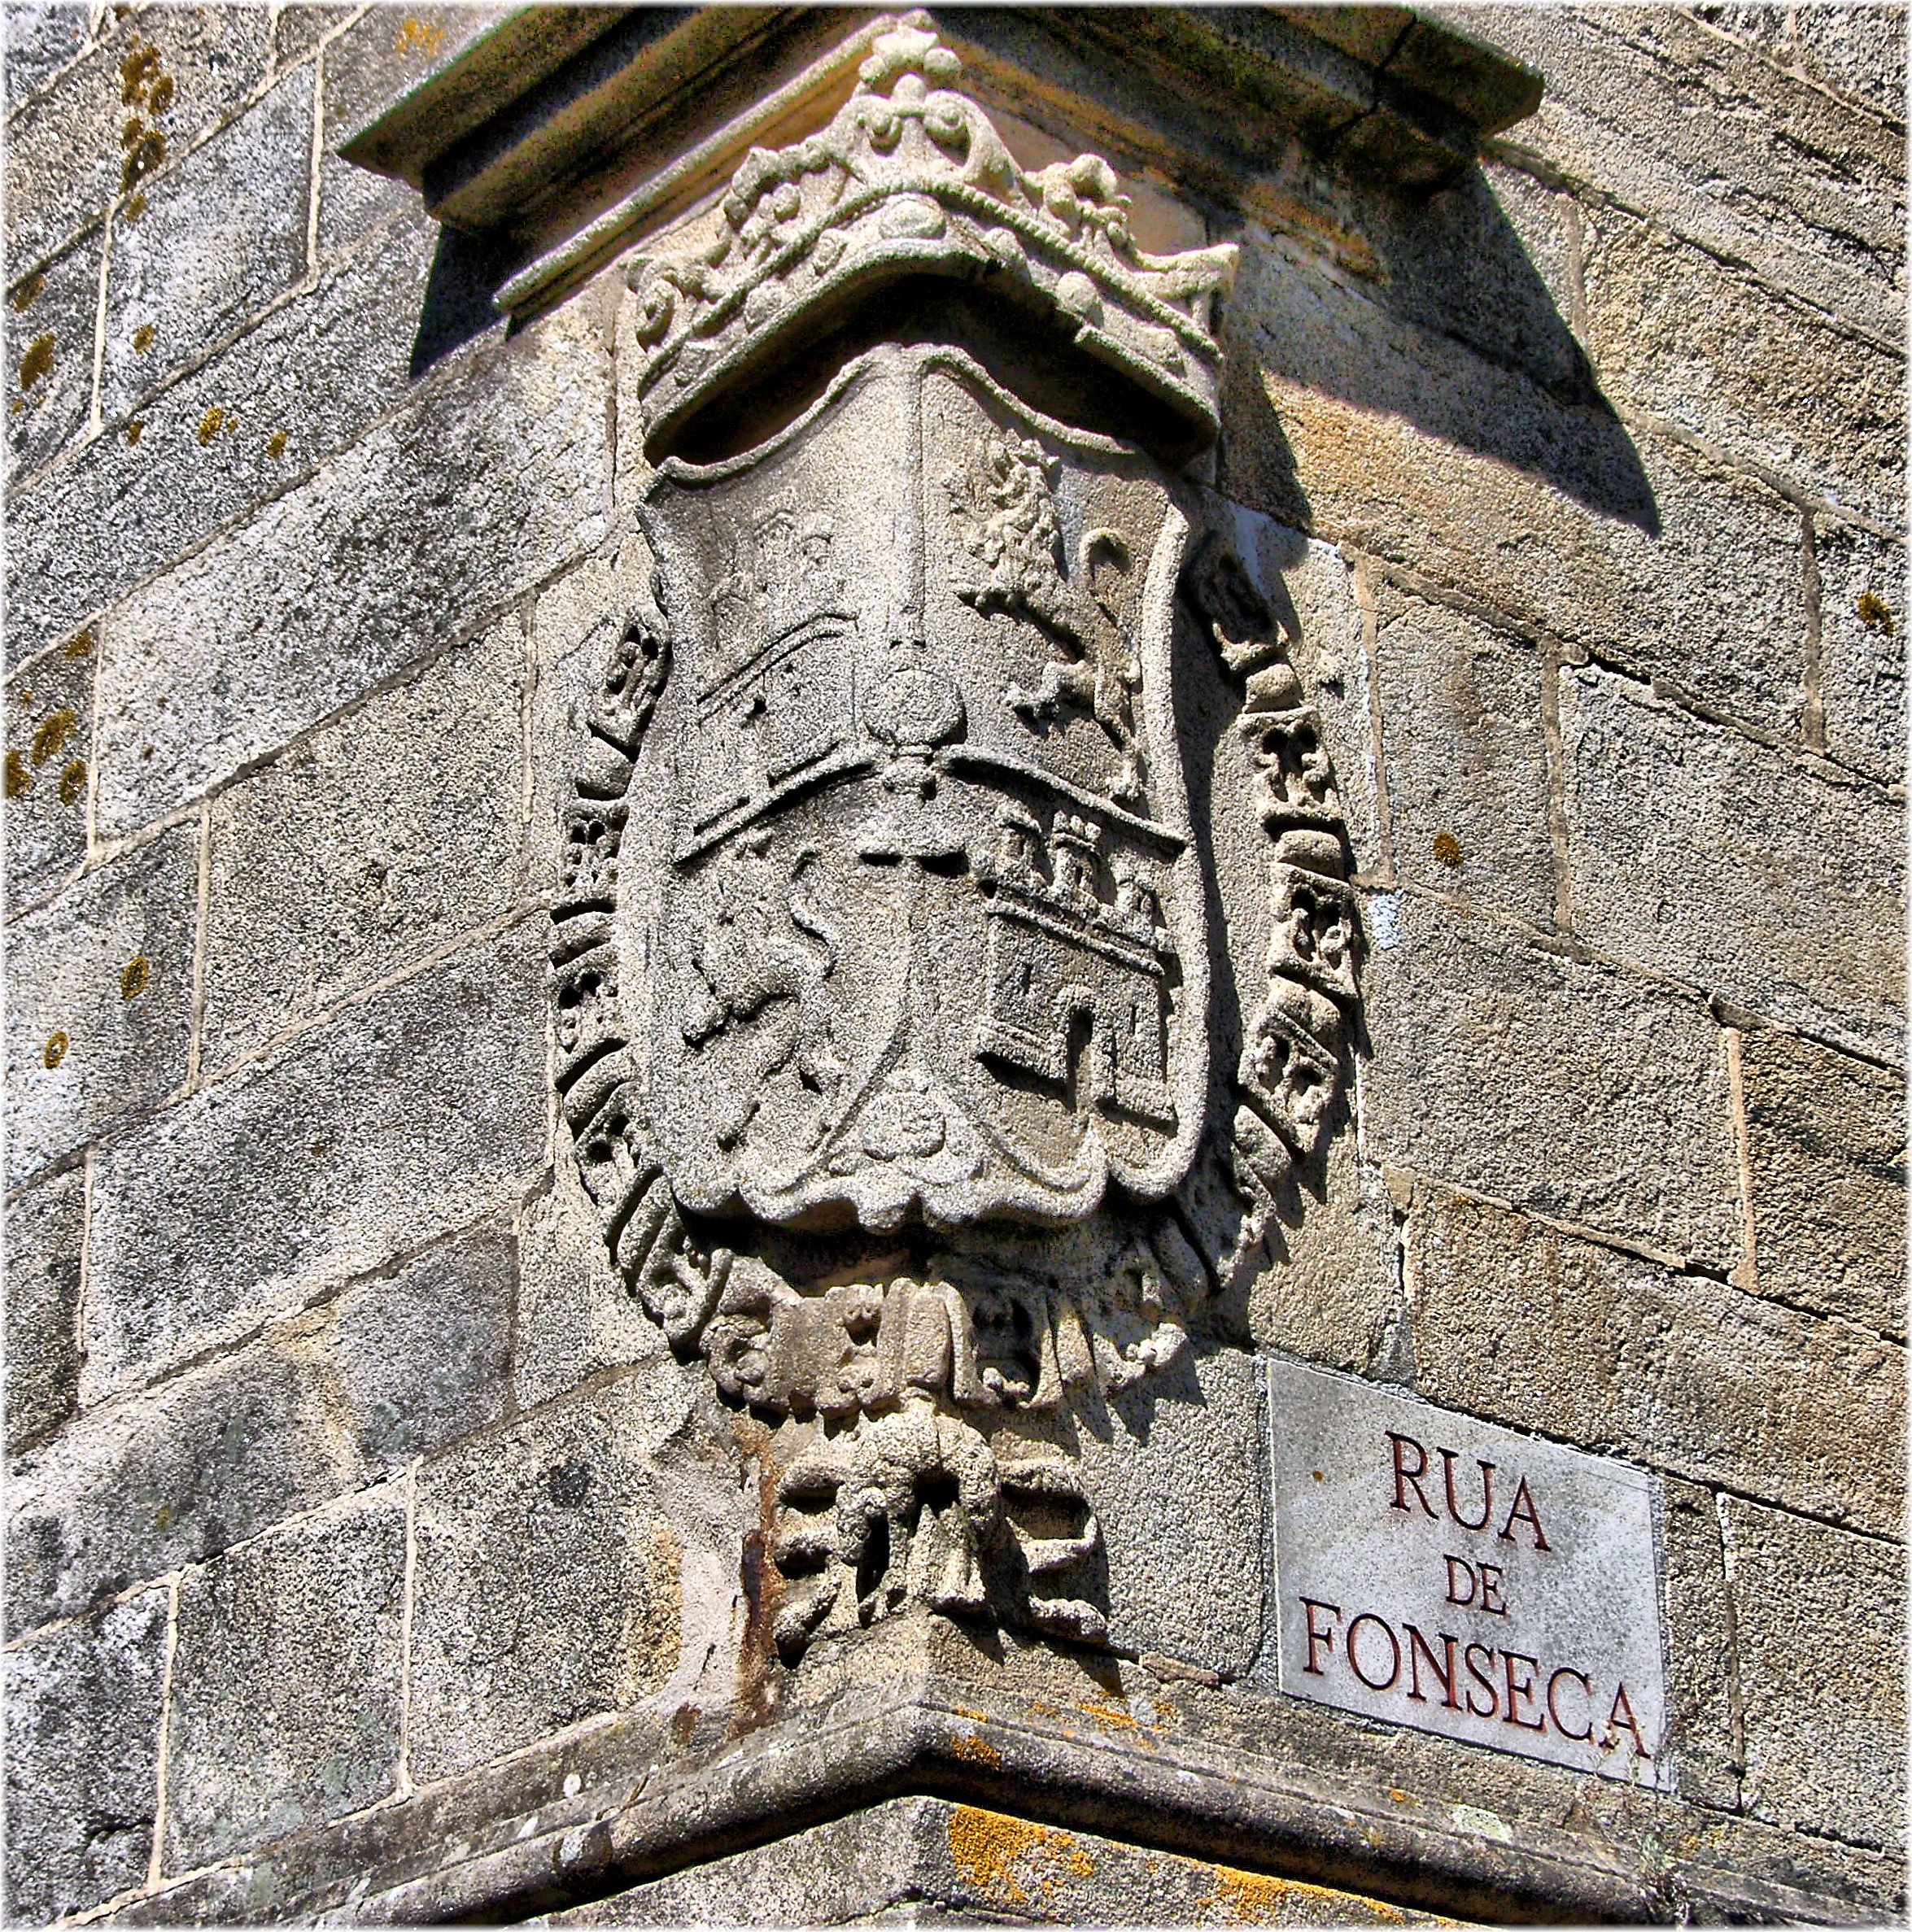
rock, wall, monument, europe, statue, sculpture, art, spain, espagne, temple, ruins, europa, escultura, galicia, piedra, history, heraldica, santiagodecompostela, acorua, lacorua, carving, pedra, relief, espana, corua, galiza, corunna, galice, escudos, compostela, stone carving, ancient history